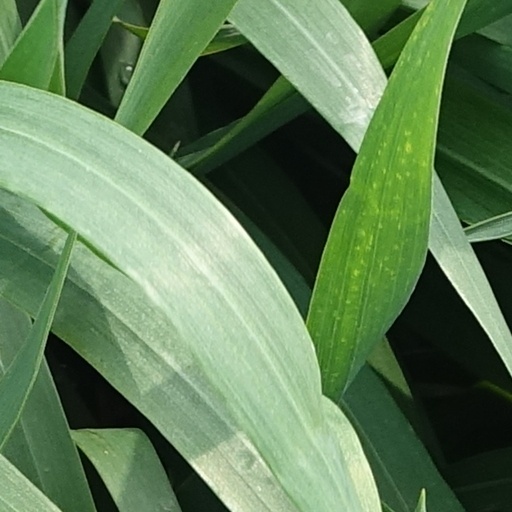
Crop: wheat